2016 Breeders' Cup

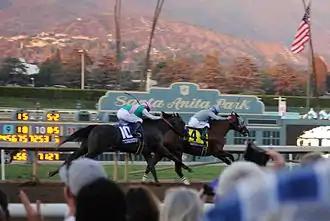
Arrogate making up ground on California Chrome in the Classic

On Saturday, the attendance was 72,811 – the highest single day attendance at the Breeders' Cup since it switched to a 2-day format in 2007. Common-pool wagering of $109 million for Saturday was up 3.2% compared to 2015, though short of the record of $119 million set in 2010.